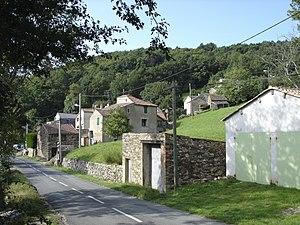
Rosis (Hérault)
Rosis est une commune française située dans le département de l'Hérault en région Occitanie.